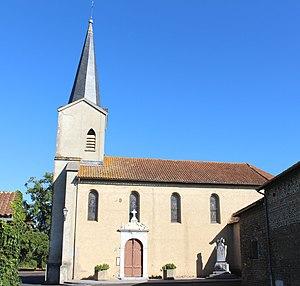
Église Saint-Martin de Goudon (Hautes-Pyrénées)
La liste des églises des Hautes-Pyrénées recense de manière exhaustive les églises situées dans le département français des Hautes-Pyrénées.
Goudon est une commune française située dans le département des Hautes-Pyrénées, en région Occitanie.